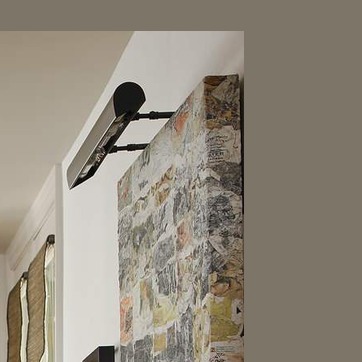
Material: stone